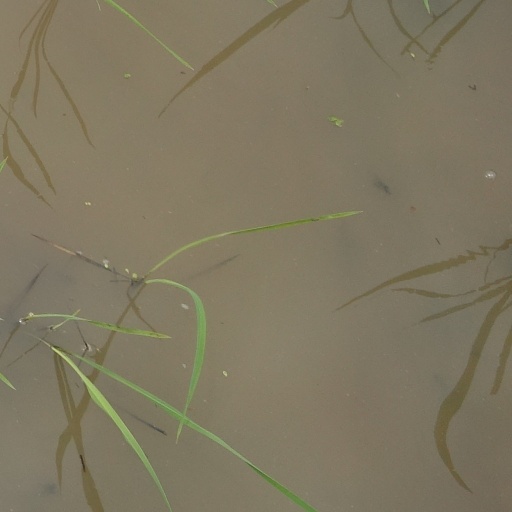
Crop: rice